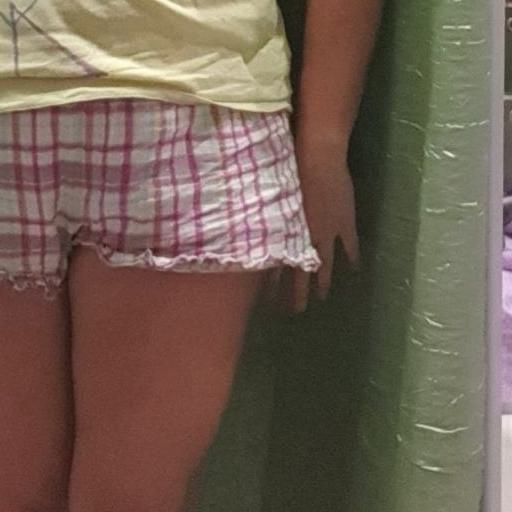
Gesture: no_gesture